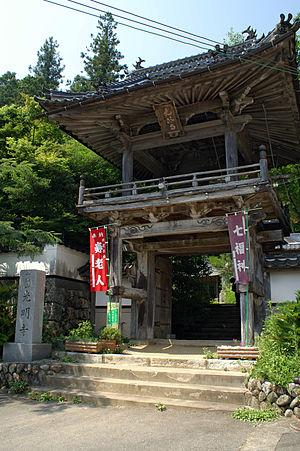
Le shōrō, shurō ou kanetsuki-dō est le clocher des temples bouddhistes japonais. Il en existe également dans certains sanctuaires shinto comme le Nikkō Tōshō-gū. On en trouve de deux types : le plus ancien, le hakamagoshi, possède des murs, contrairement au plus récent, le fukihanachi ou fukinuki.